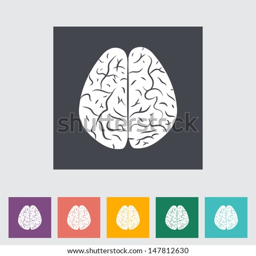
vector illustration of a human brain .